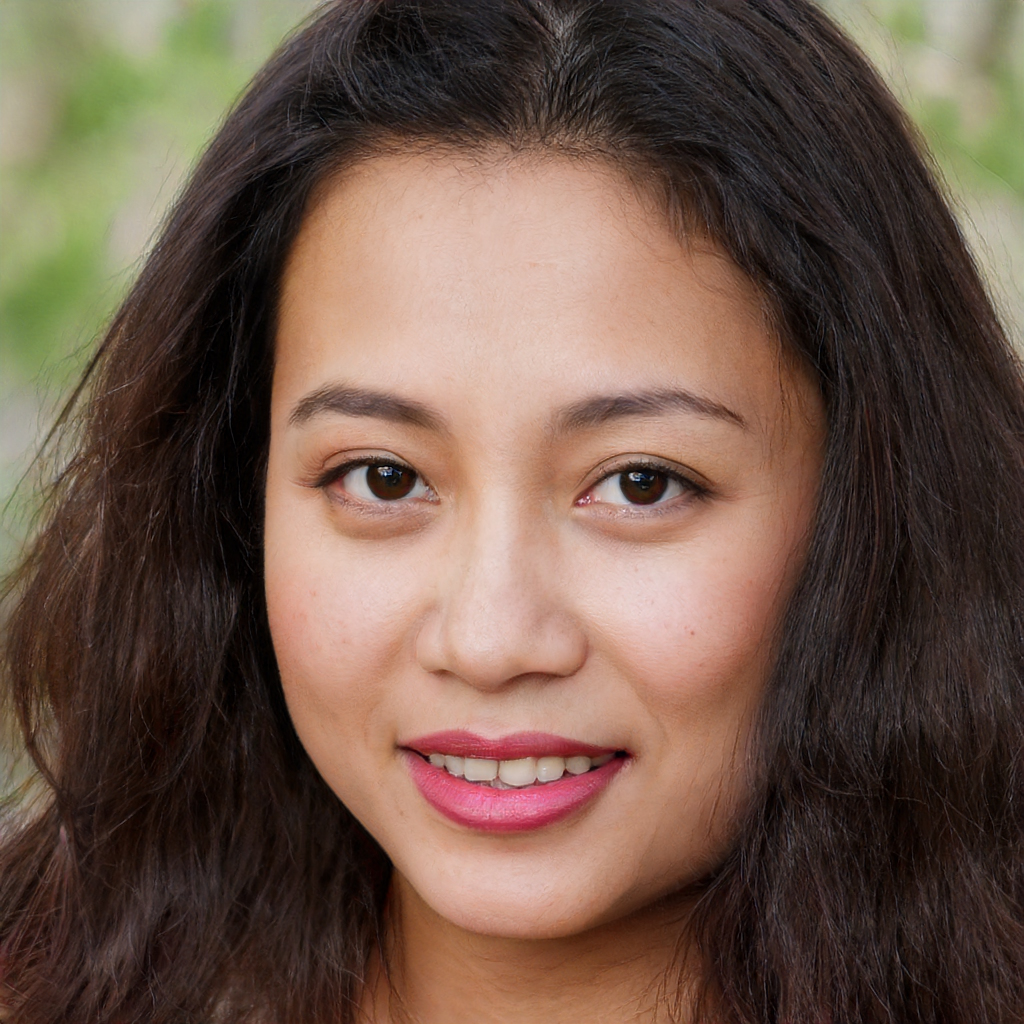
Label: Colored